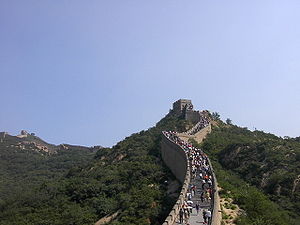
Badaling
Den Kinesiske Mur ved Badaling
Bādálǐng 八达岭 er stedet for den strækning af Den kinesiske mur som er den mest besøgte af turister. Den ligger ca. 70 km nordvest for Beijings centrum, men inden for grænserne af byprovinsen. Den del som ligger ved Badaling blev først bygget under Ming-dynastiet, og er blevet omfattende restaureret og stedvis næsten fuldstændig genopbygget efter 1957.